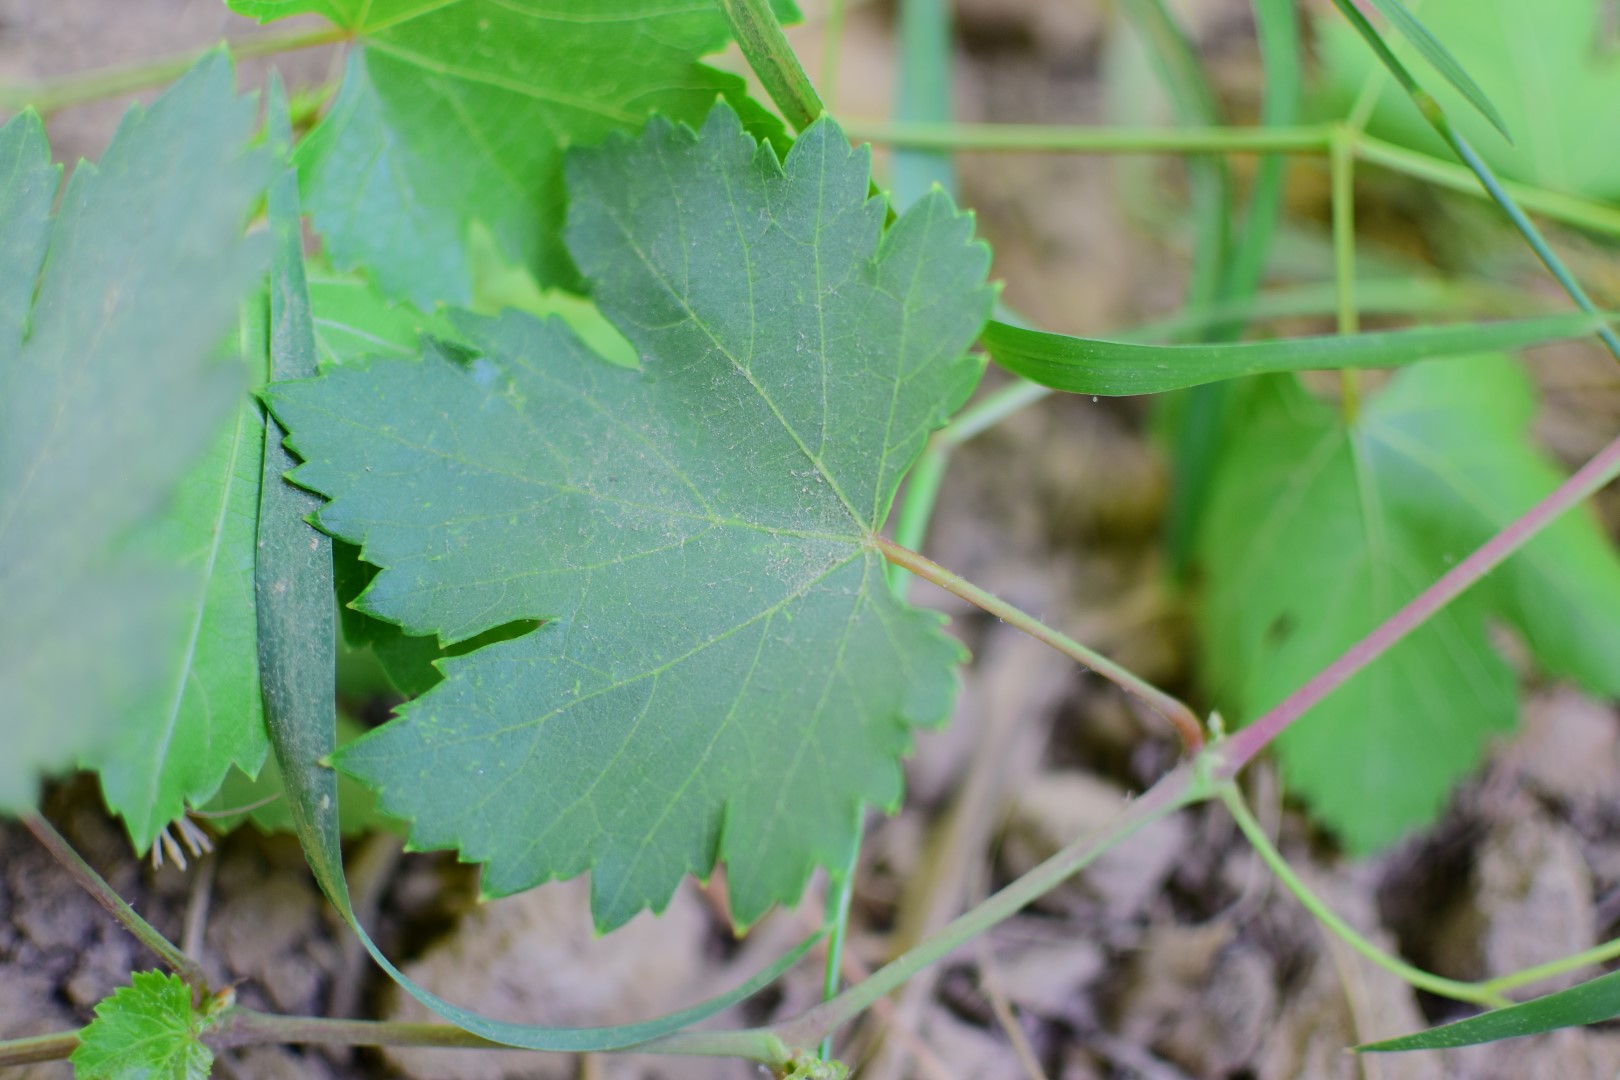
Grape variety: Halawani